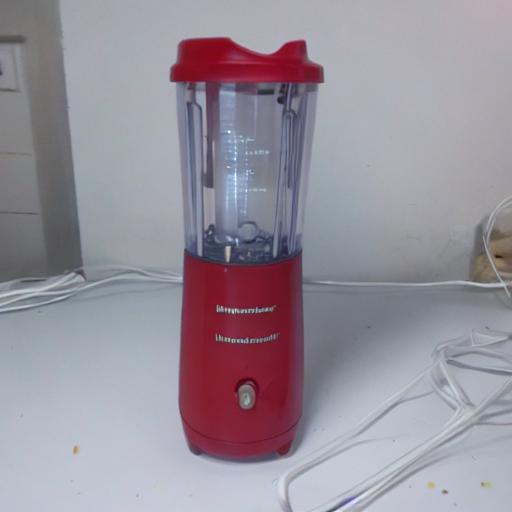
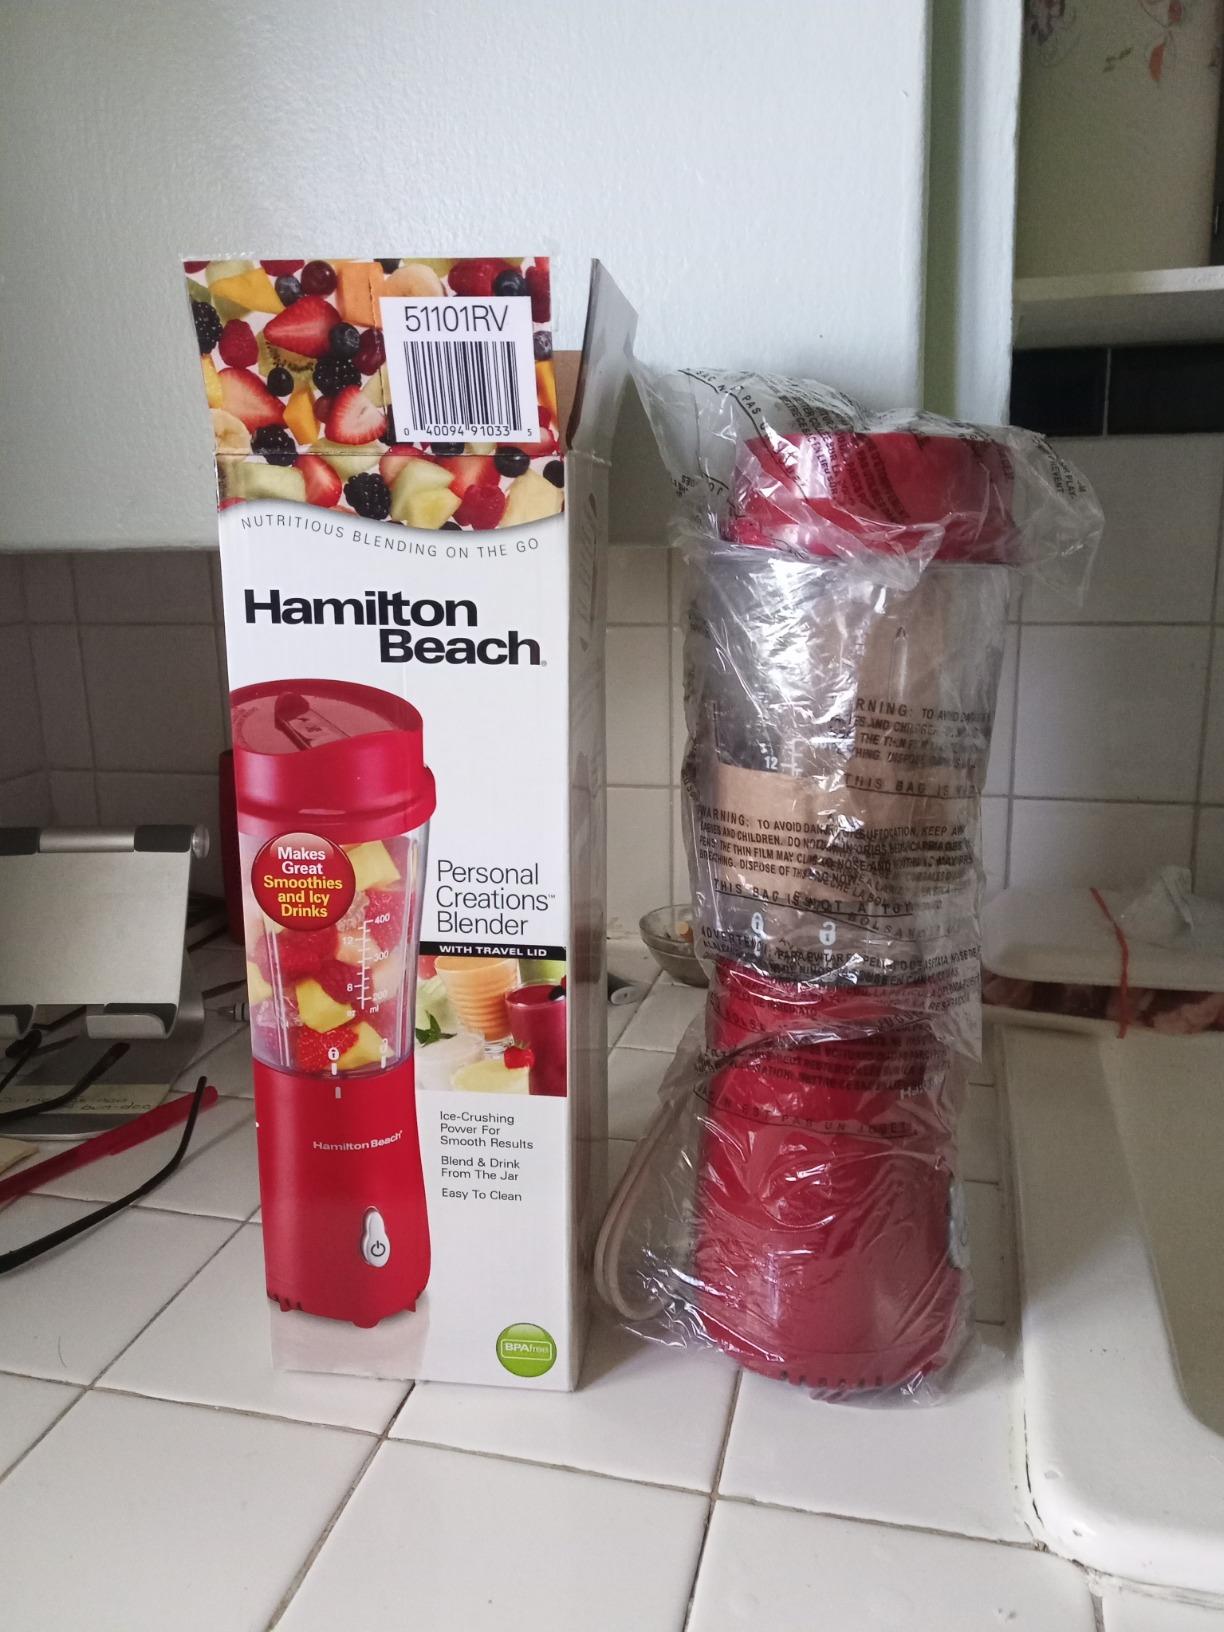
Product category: items_blender
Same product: no